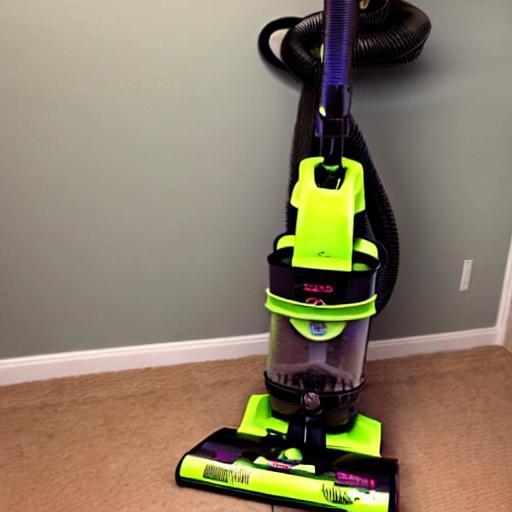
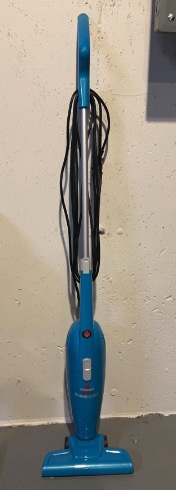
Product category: items_vacuum
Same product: no